Myth (video game series)

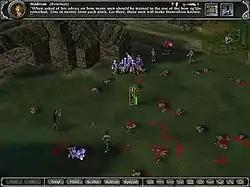
Screenshot of "Soulblighter", showing the selection of a single unit—a bowman named Hadrian, as indicated by the Status Bar at the top of the screen.

When a single unit is selected, information about that unit appears in the "Status Bar" at the top of the HUD: the unit's name, biography, number of kills, number of battles survived, and (if he is capable of carrying items) inventory. When multiple units are selected, only the names, types, and quantity of units appear. The HUD also features a transparent overhead mini-map, which displays information about the current battlefield—the player's field of vision is indicated by a yellow trapezoid, enemy units appear as red dots, friendly non-playable units as blue dots, and the player's army as green dots. The player can click anywhere on the mini-map to instantly jump to that location. However, the mini-map does not initially display the entire battlefield; the player must explore the area for it to become fully mapped. In "Soulblighter", the player can also order troops to move to any location on the mapped area of the battlefield by right-clicking on that area in the mini-map.